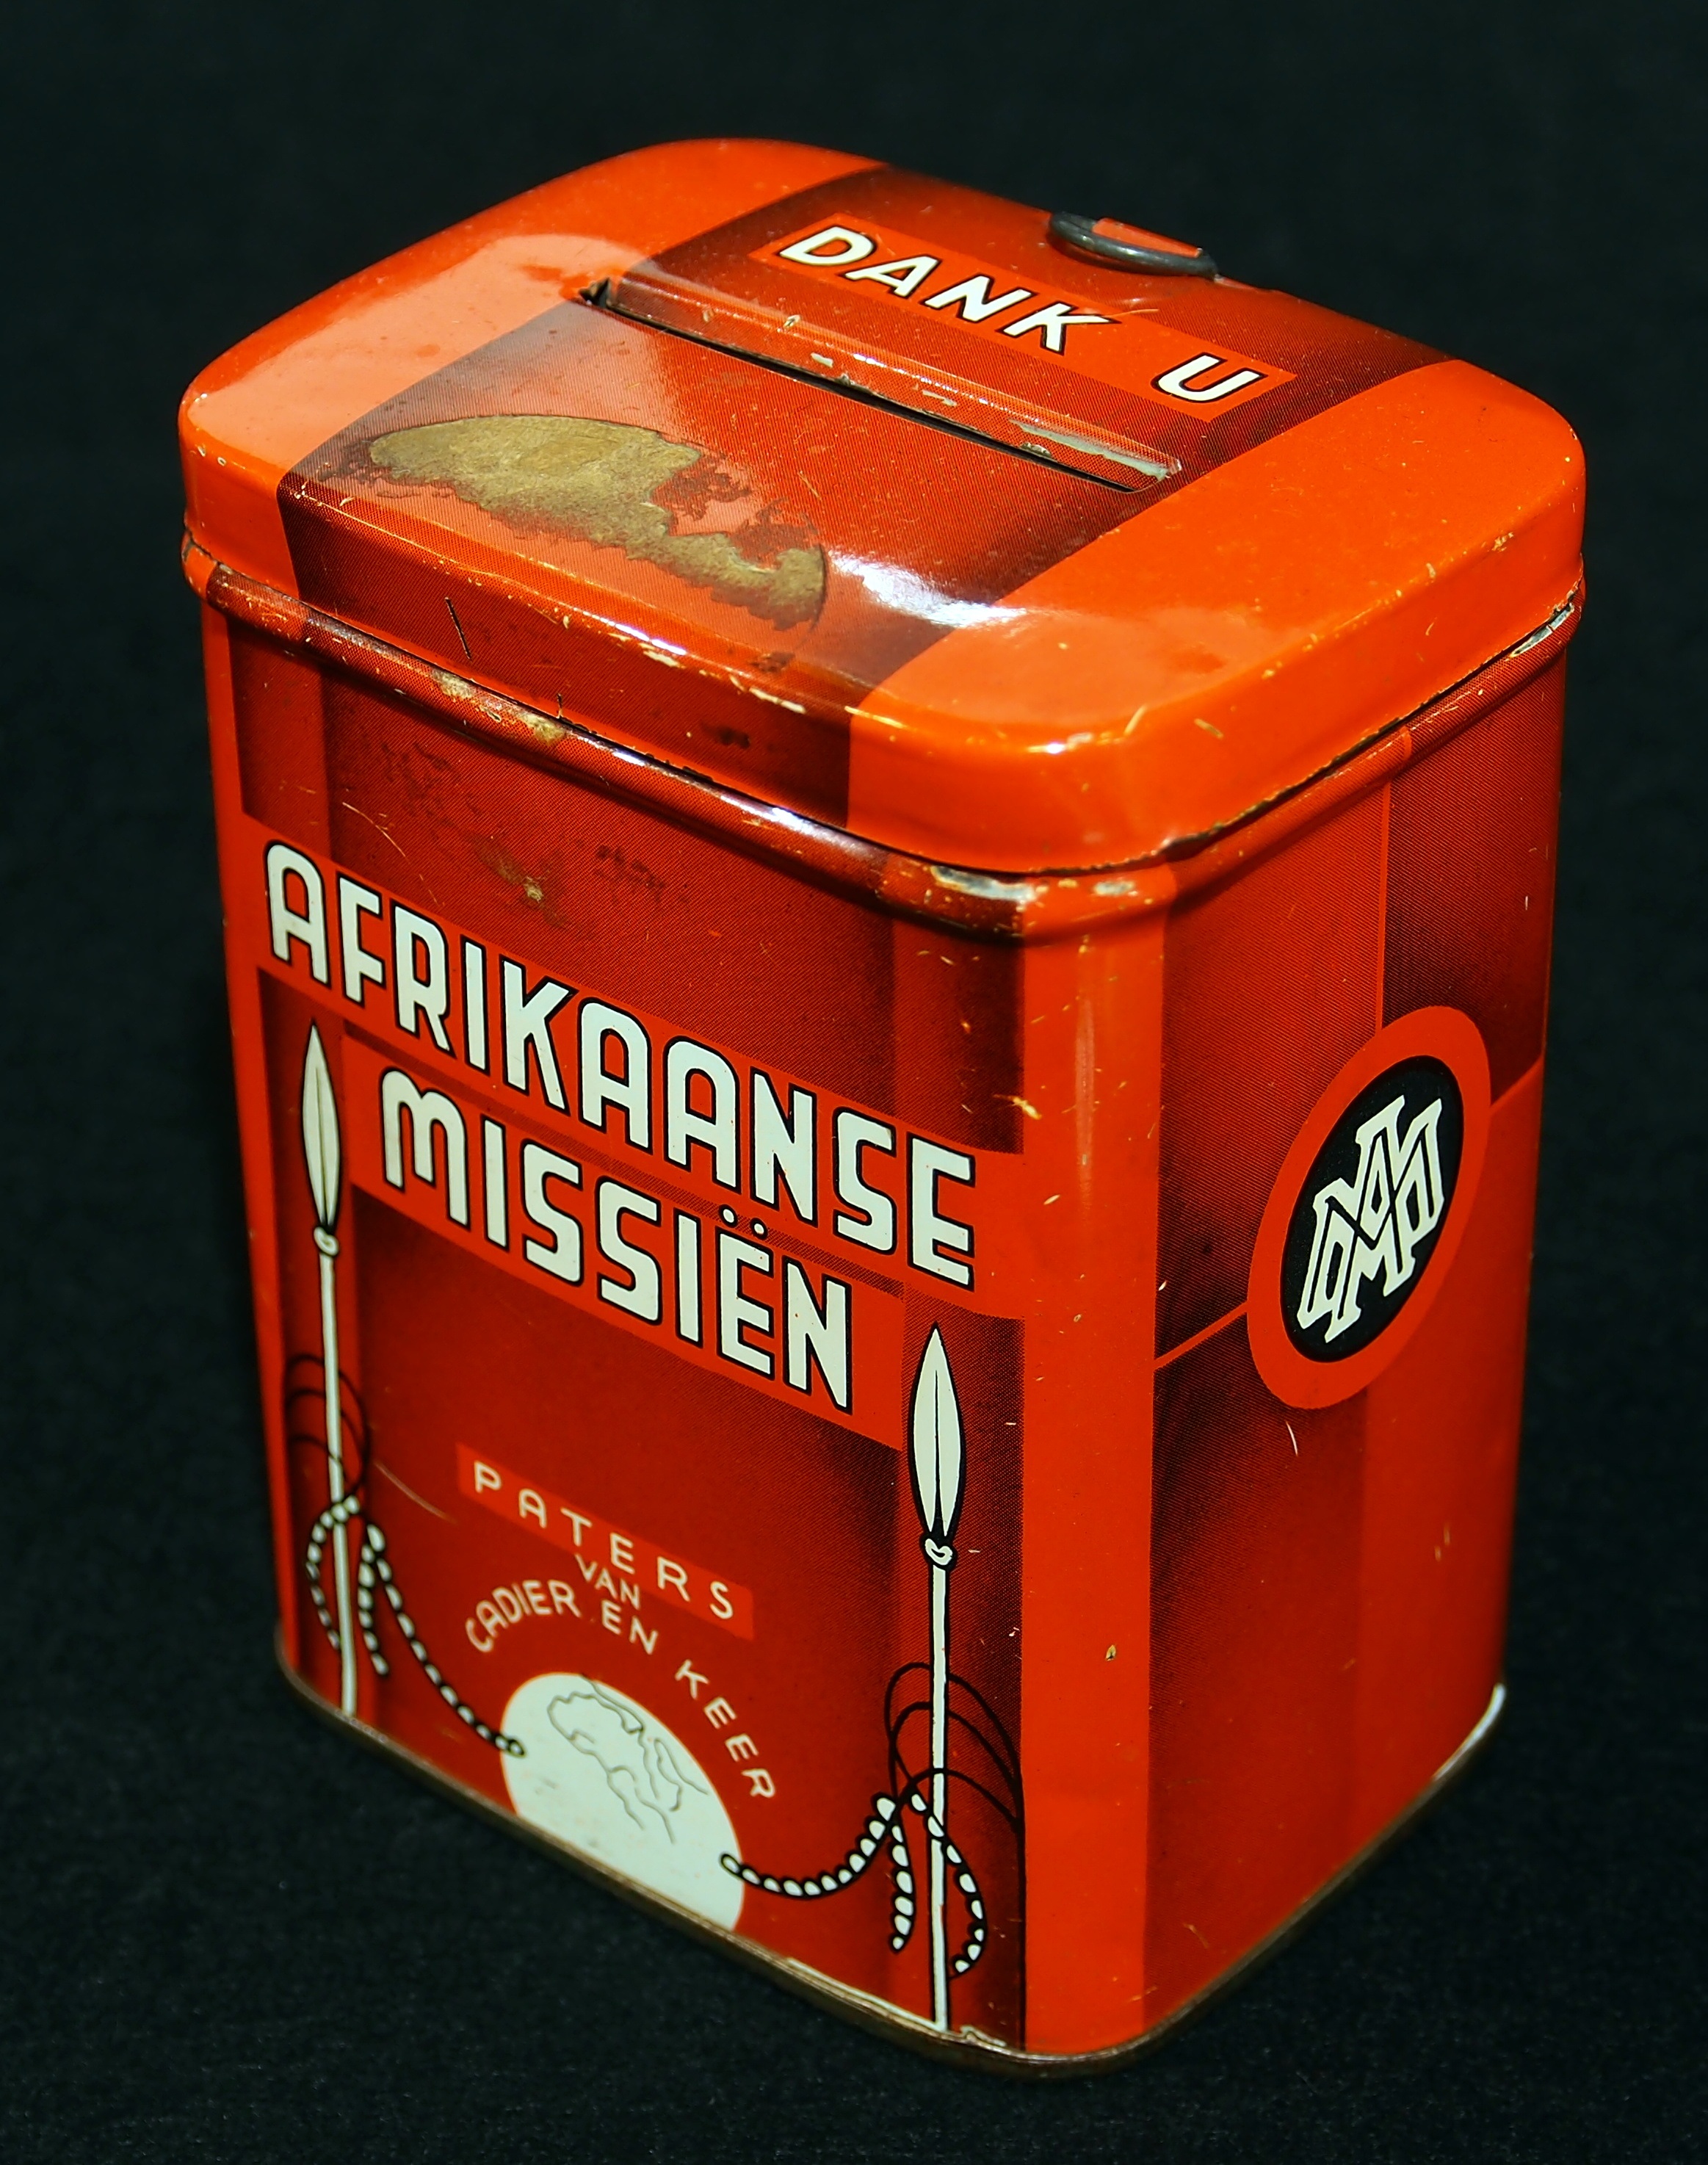
vintage, retro, old, red, metal, box, historic, material, container, can, tin, tin can, afrikaanse missien, collecting box